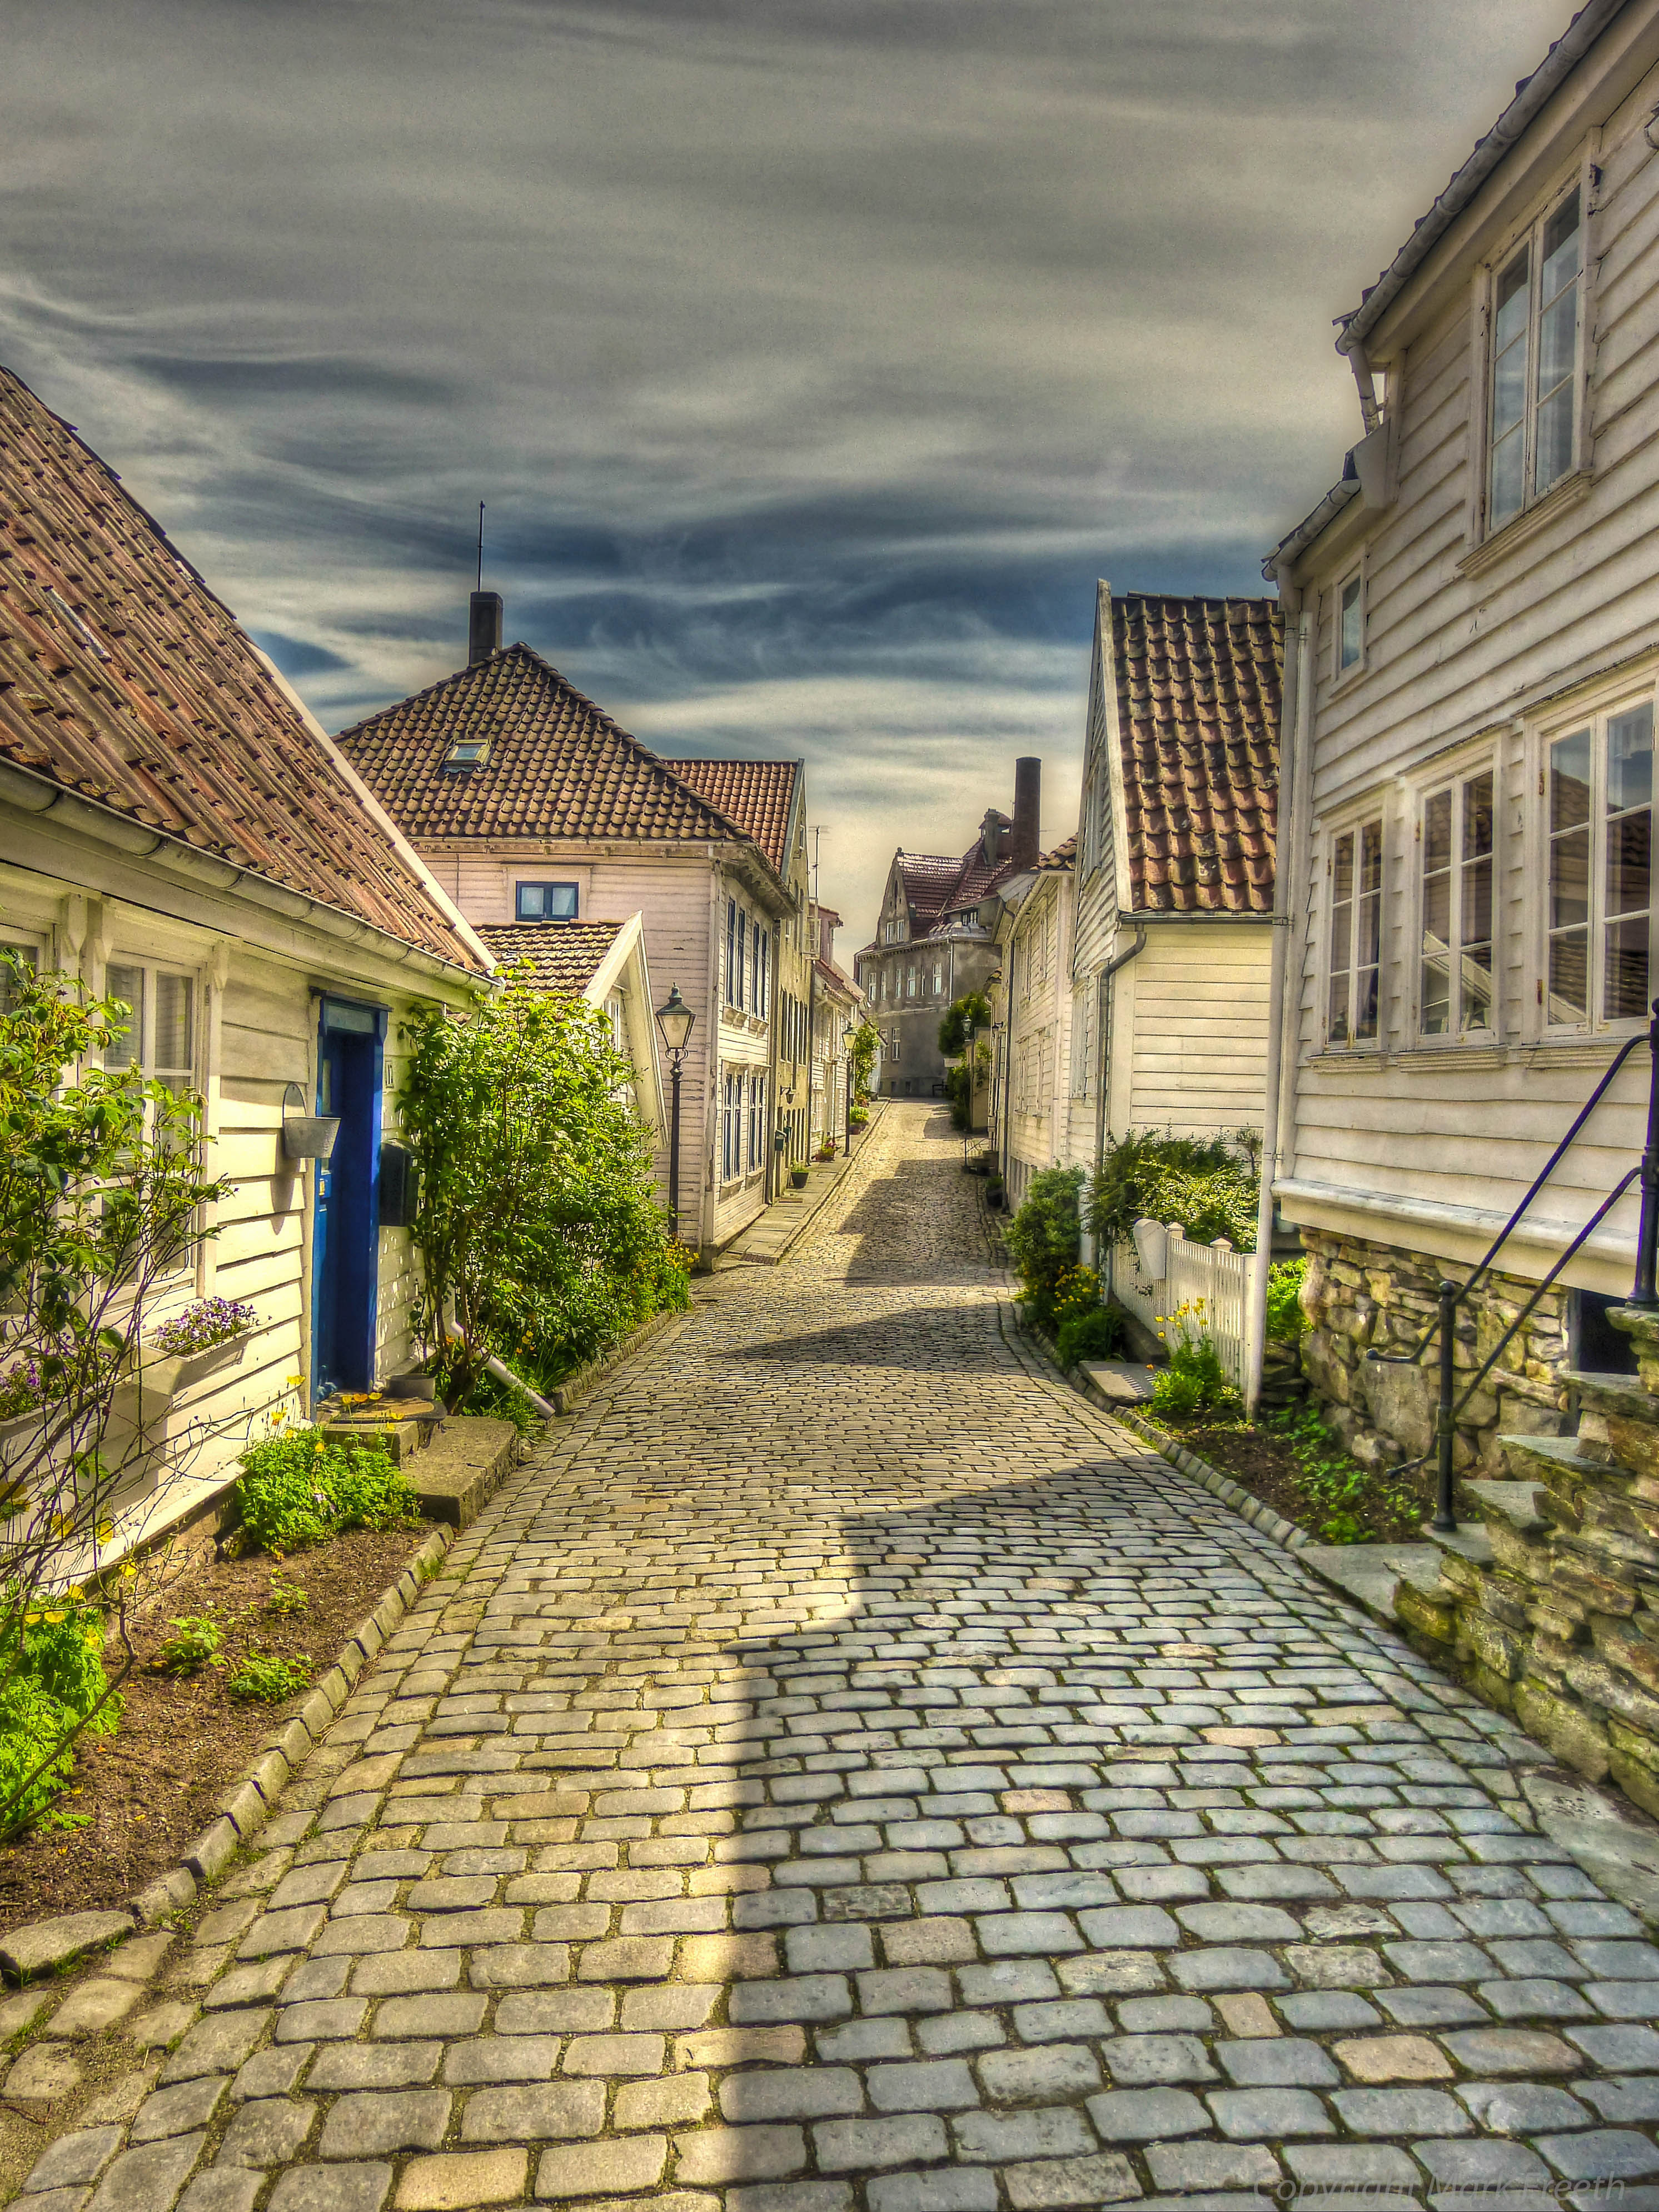
road, street, town, alley, cobblestone, home, wall, walkway, cityscape, village, suburb, cottage, holiday, waterway, hdr, dream, courtyard, estate, norway, vanishing, stavanger, sureal, gamlestavanger, oldstavanger, neighbourhood, road surface, residential area, human settlement